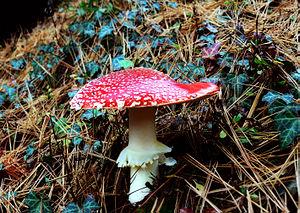
Adulte spécimen d'Amanita Muscaria